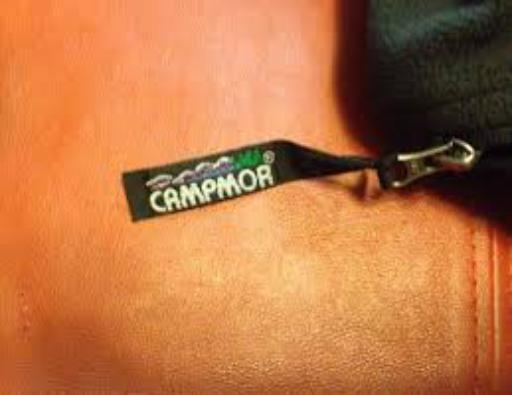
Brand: Campmor
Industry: Clothes